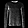
Label: Pullover